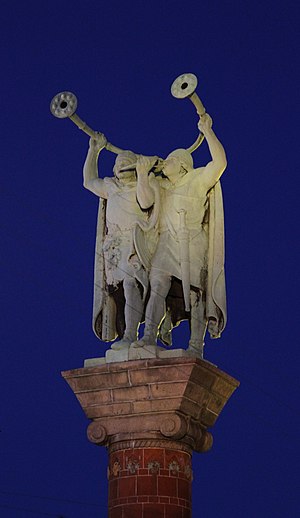
Anton Rosen / Værker / Monumenter
Lurblæserne, København (1914)
Anton Sophus Rosen var en dansk arkitekt, hvis stil var kraftigt inspireret af jugendstil. Rosen, der var professor og rektor for Kunstakademiet, arbejdede også med møbeldesign og dekorationskunst.